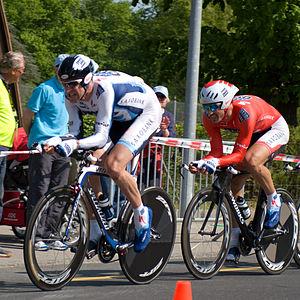
Tour de Romandie 2009 – 3e étape - contre-la-montre par équipes - Jens Voigt &amp
Jens Voigt, né le 17 septembre 1971 à Grevesmühlen, est un coureur cycliste allemand, professionnel de 1997 à 2014.